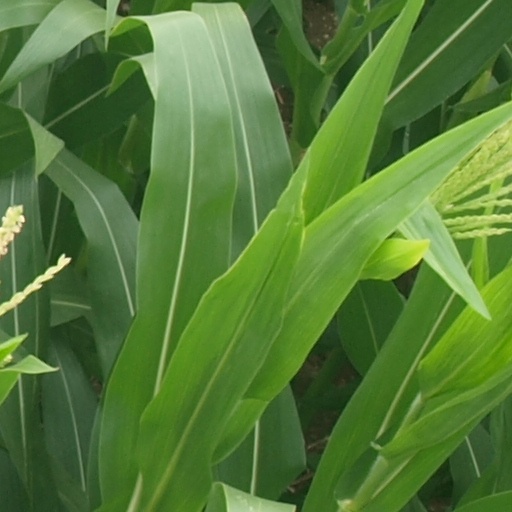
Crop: maize; corn